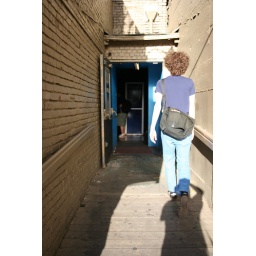
one guy going in with his hair and a black bag